Animals in War Memorial

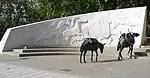
Western section of the memorial

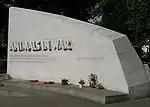
Eastern section of the memorial

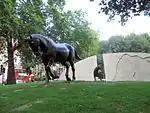
Northern section of the memorial

The Animals in War Memorial is a war memorial, in Hyde Park, London, commemorating the countless animals that have served and died under British military command throughout history. It was designed by English sculptor David Backhouse and unveiled in November 2004 by Anne, Princess Royal.